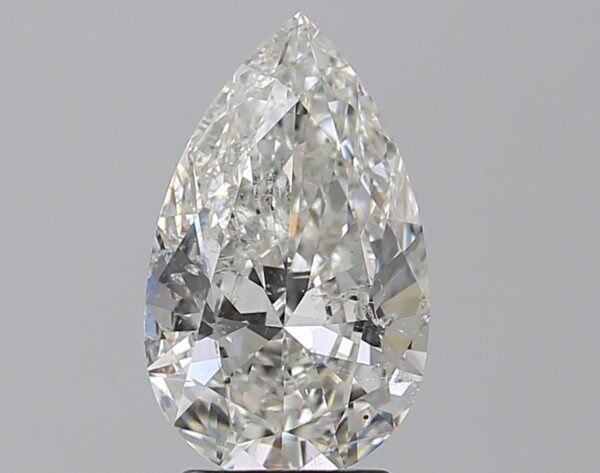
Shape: pear
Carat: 2.3
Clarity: SI2
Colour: G
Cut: EX
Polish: EX
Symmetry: EX
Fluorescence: N
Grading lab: GIA
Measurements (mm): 12.29 x 7.43 x 4.18